Norman Wisdom

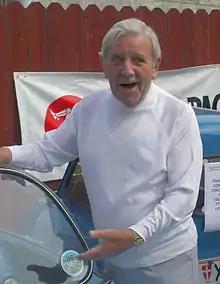
Wisdom in Peel, Isle of Man, in 2005

In October 2004, Norman Wisdom announced that he would retire from the entertainment industry on his 90th birthday, 4 February 2005. He stated that he intended to spend more time with his family, play golf, and enjoy driving around the Isle of Man, where he was living at the time.